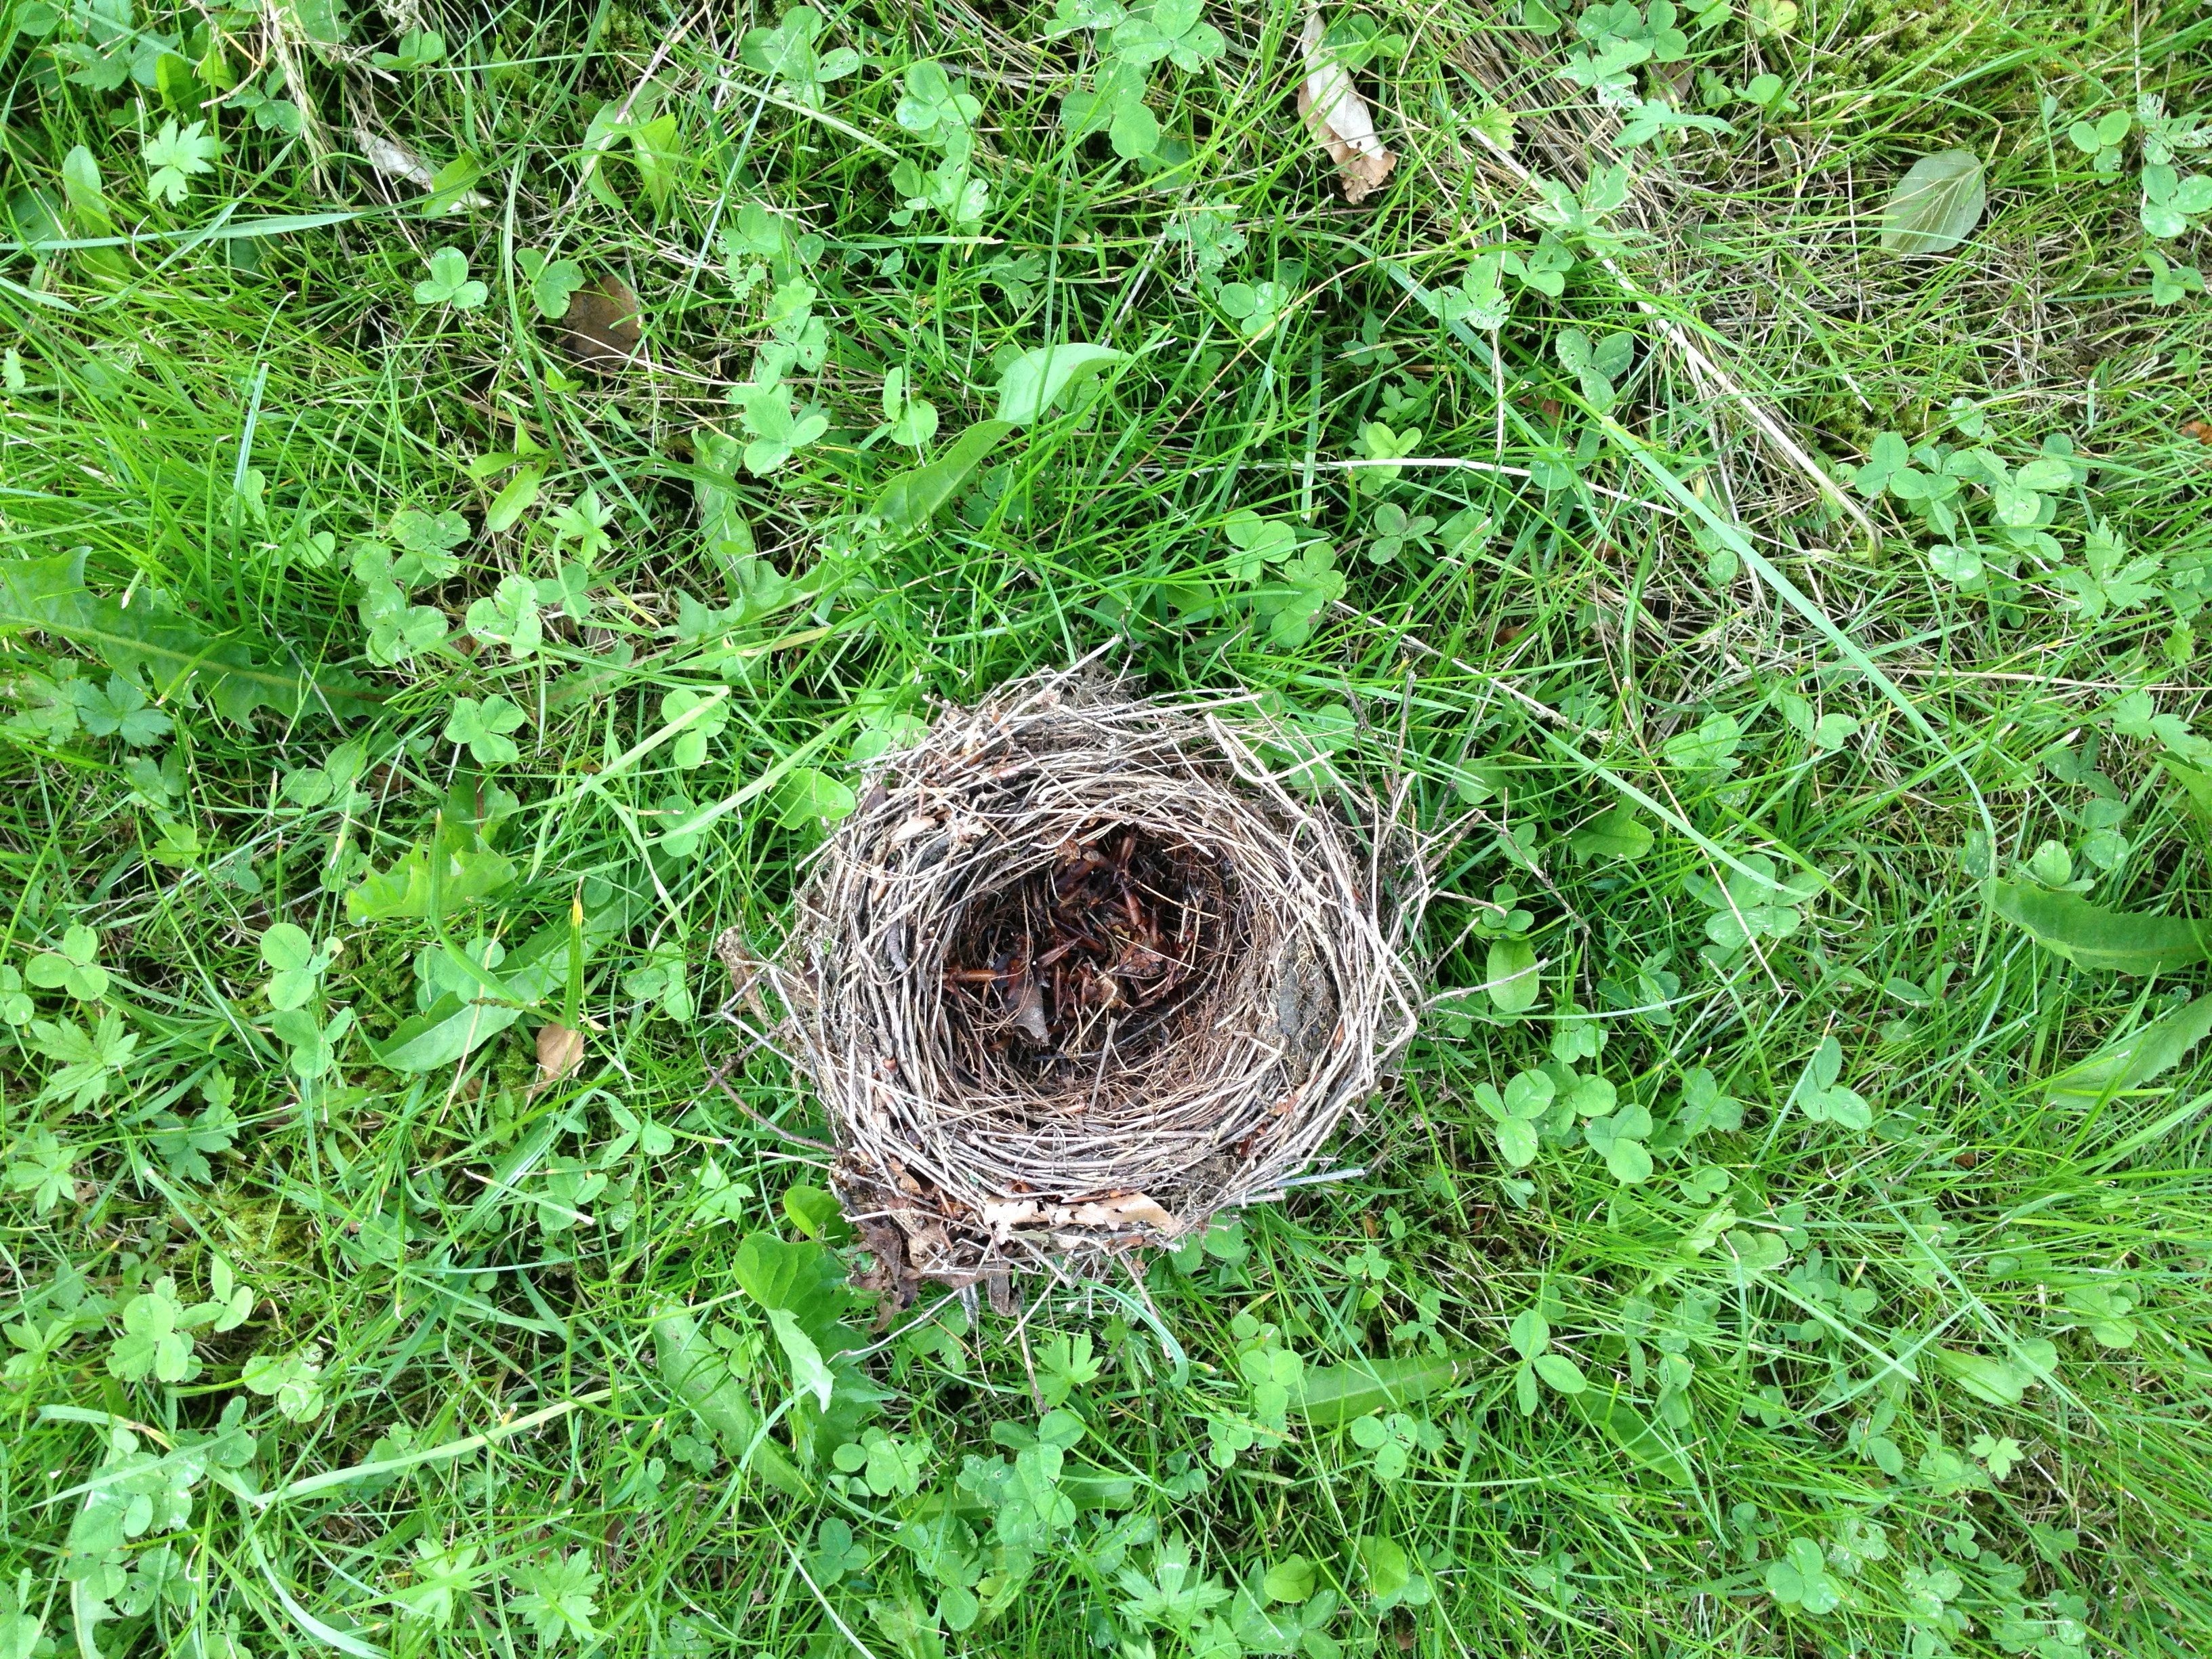
grass, lawn, flower, green, garden, bird nest, nest, bird's nest